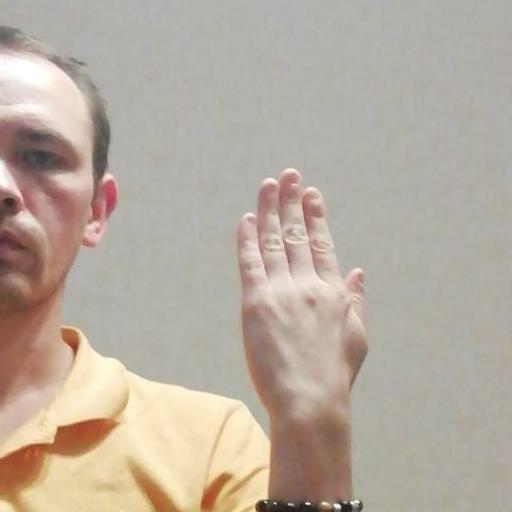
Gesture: stop_inverted